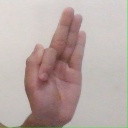
अक्षर: फ